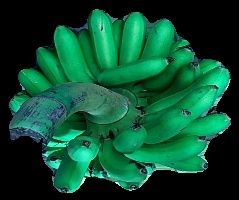
Variety: rasbale
Grade: grade1